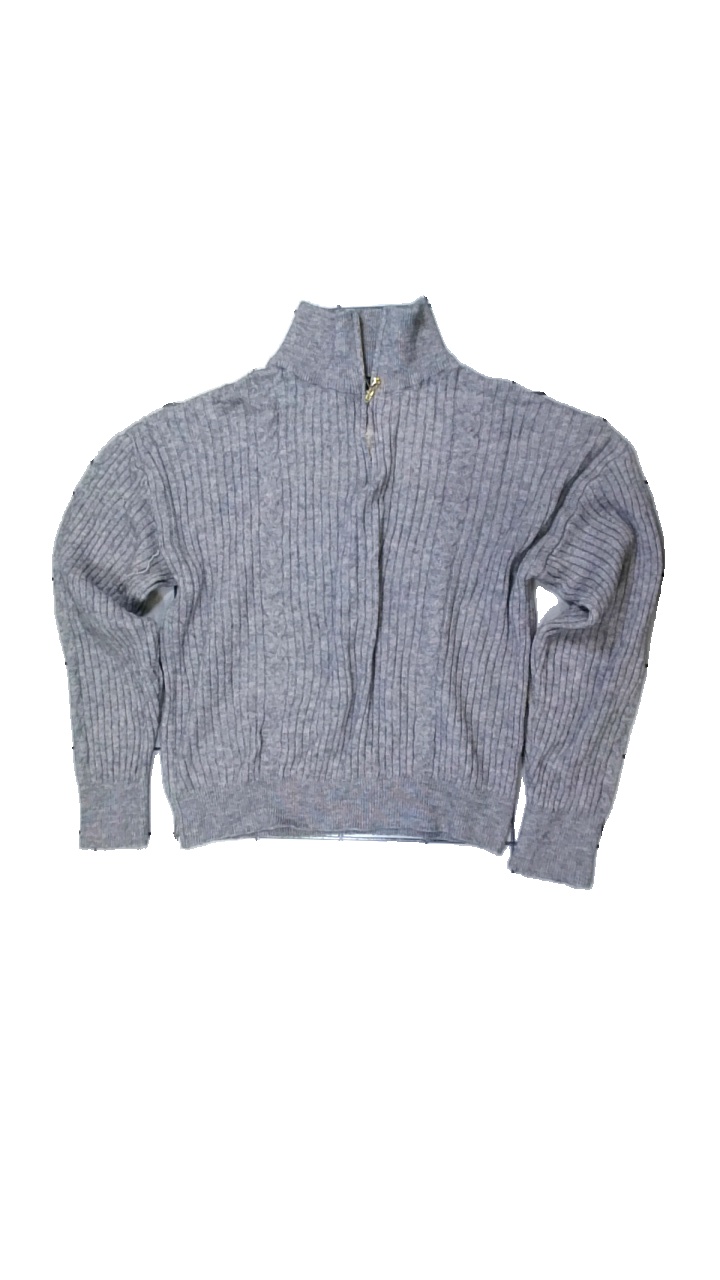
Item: Sweater (Ladies)
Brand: Shein
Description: grå stickad tröja med dragkedja upptill, några lösa trådar
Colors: Grey
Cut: Regular
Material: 100% acrylic
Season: All
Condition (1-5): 4
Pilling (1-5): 4
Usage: Reuse
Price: <50